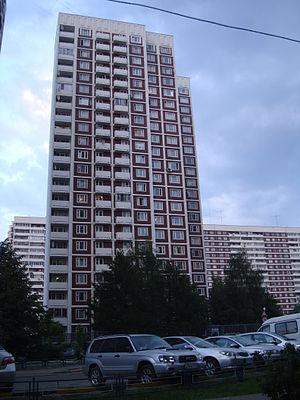
Cet article liste les représentations diplomatiques du Tchad à l'étranger, en excluant les consulats honoraires.